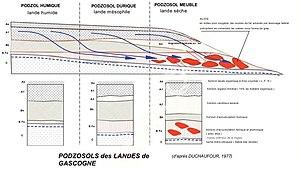
Formation de l'alios landais
L’alios est un grès typique des Landes de Gascogne, qui s’est formé par concrétion dans les dépôts sédimentaires, ou les sables amenés par le vent. C'est une roche résultant de la cimentation des grains de sable et graviers par des hydroxydes de fer, d’aluminium et de manganèse, ainsi que de la matière organique.